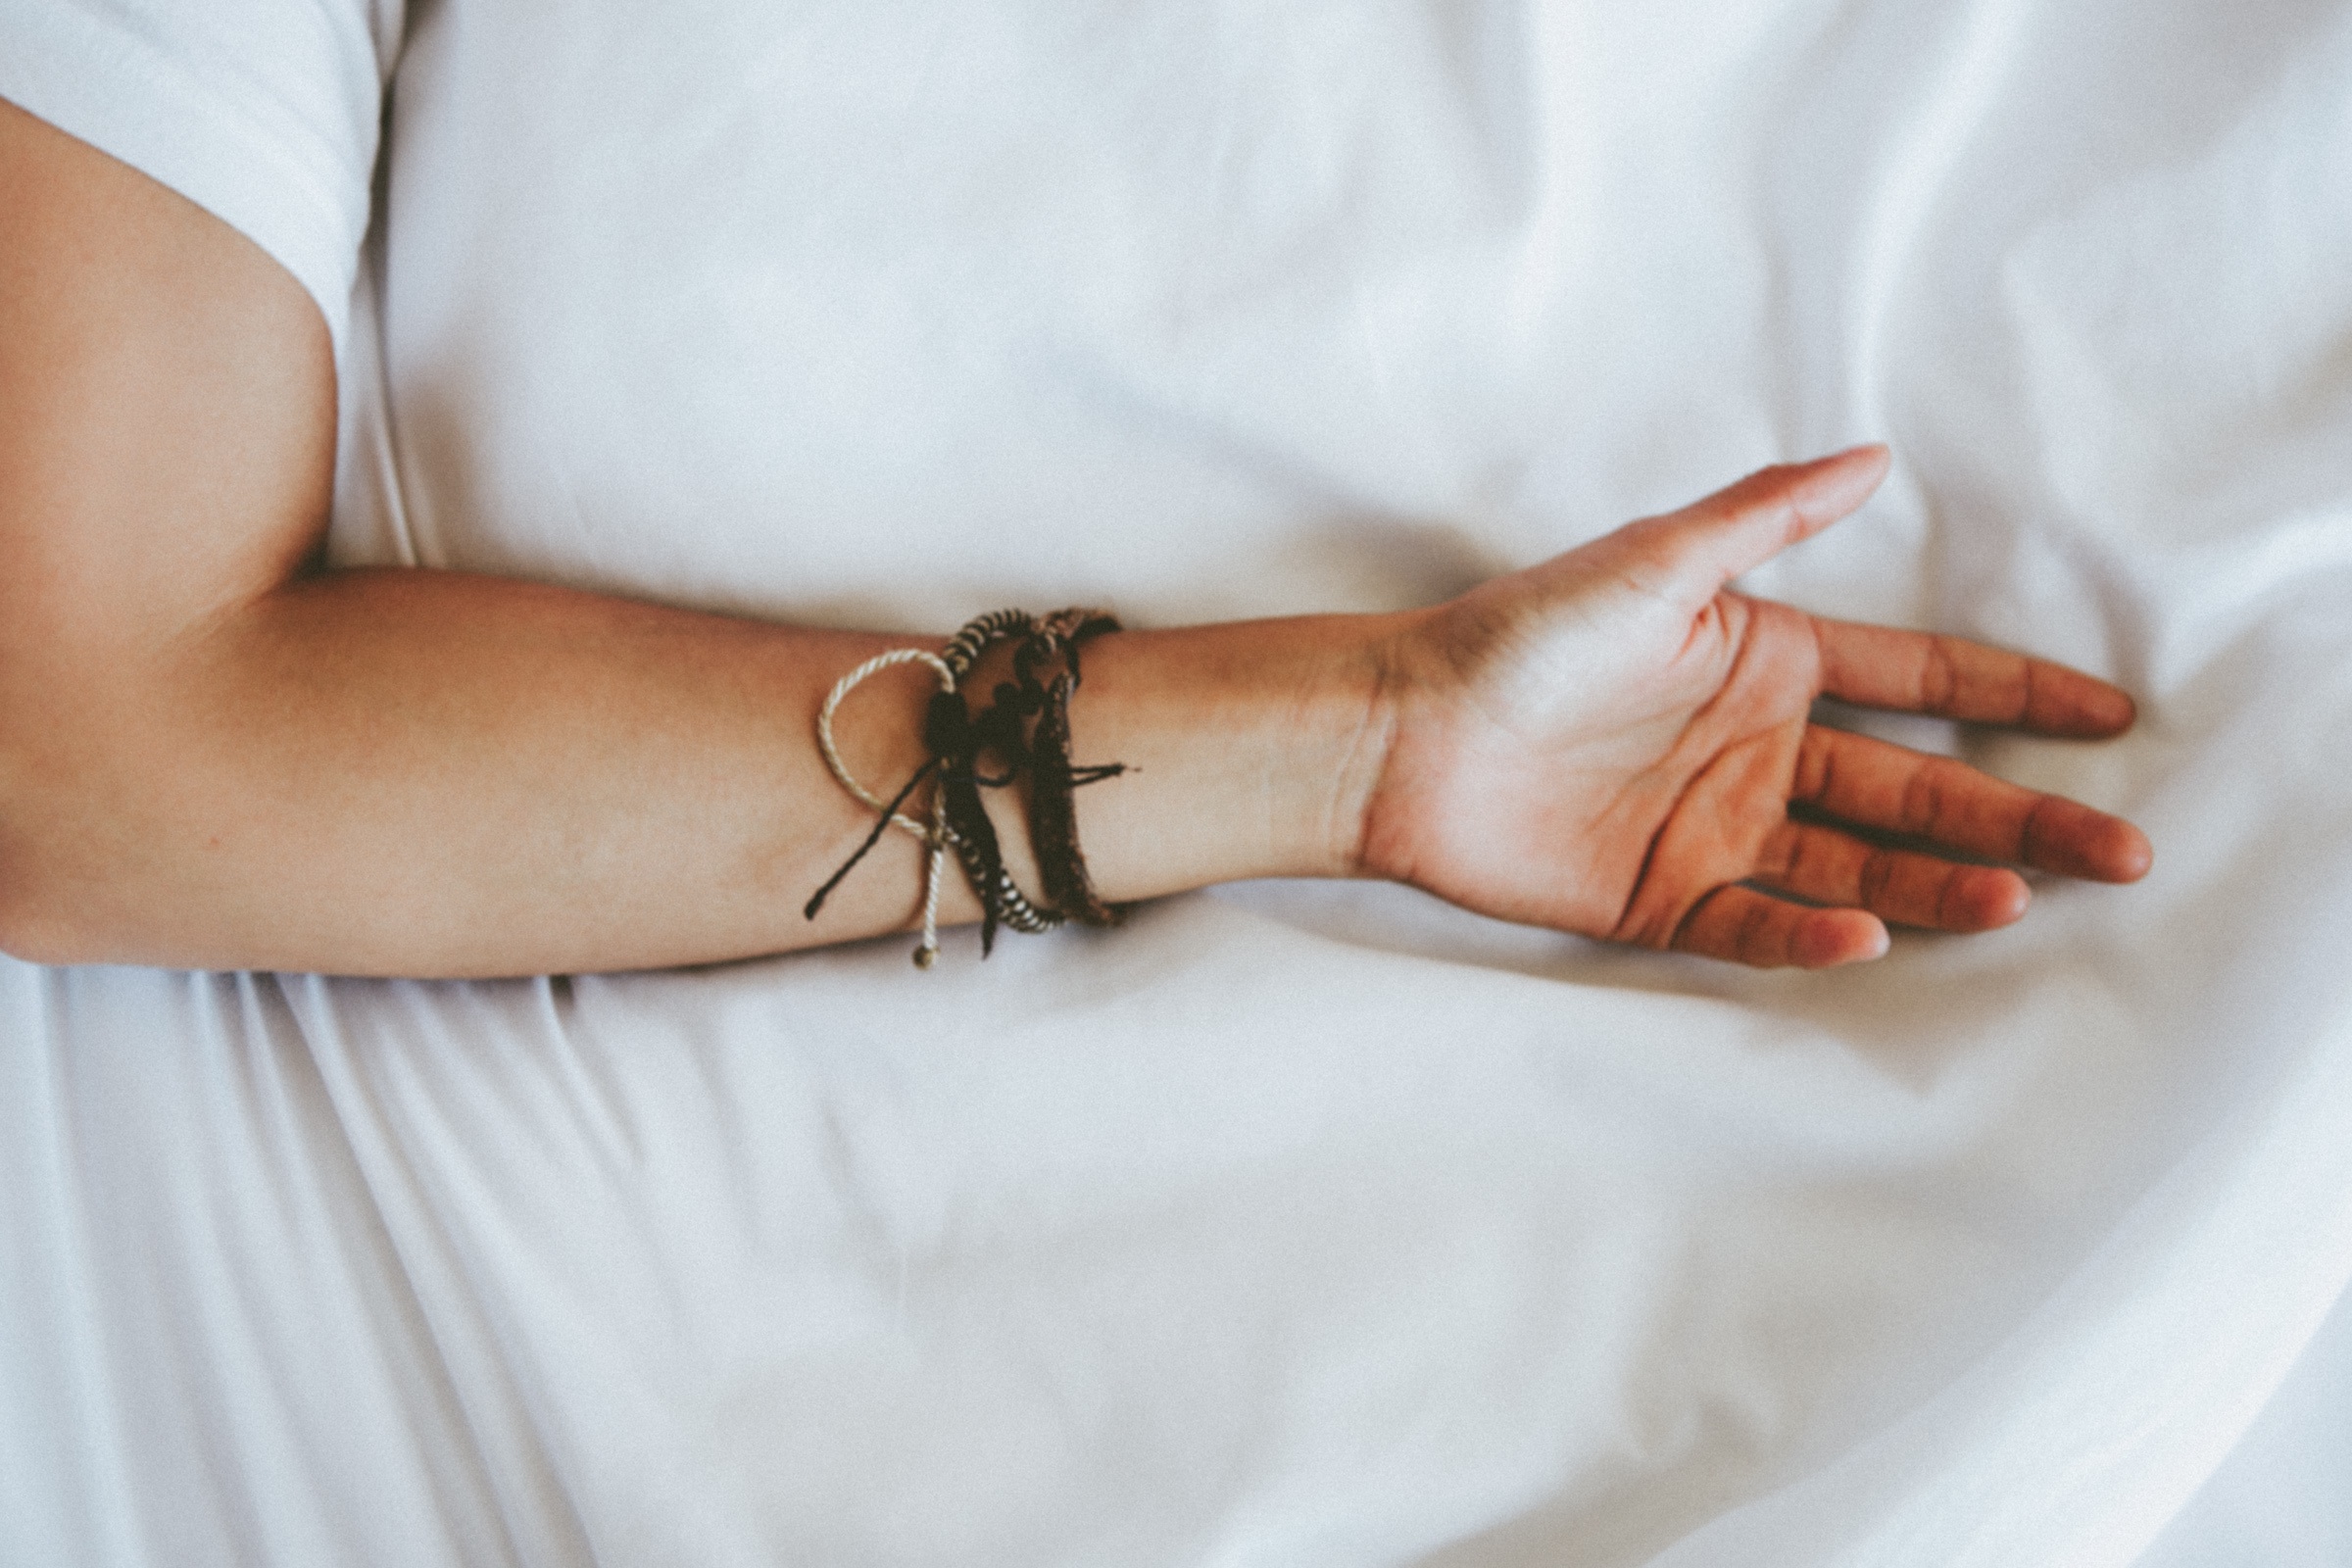
hand, leg, finger, arm, close up, human body, skin, sense